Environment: real
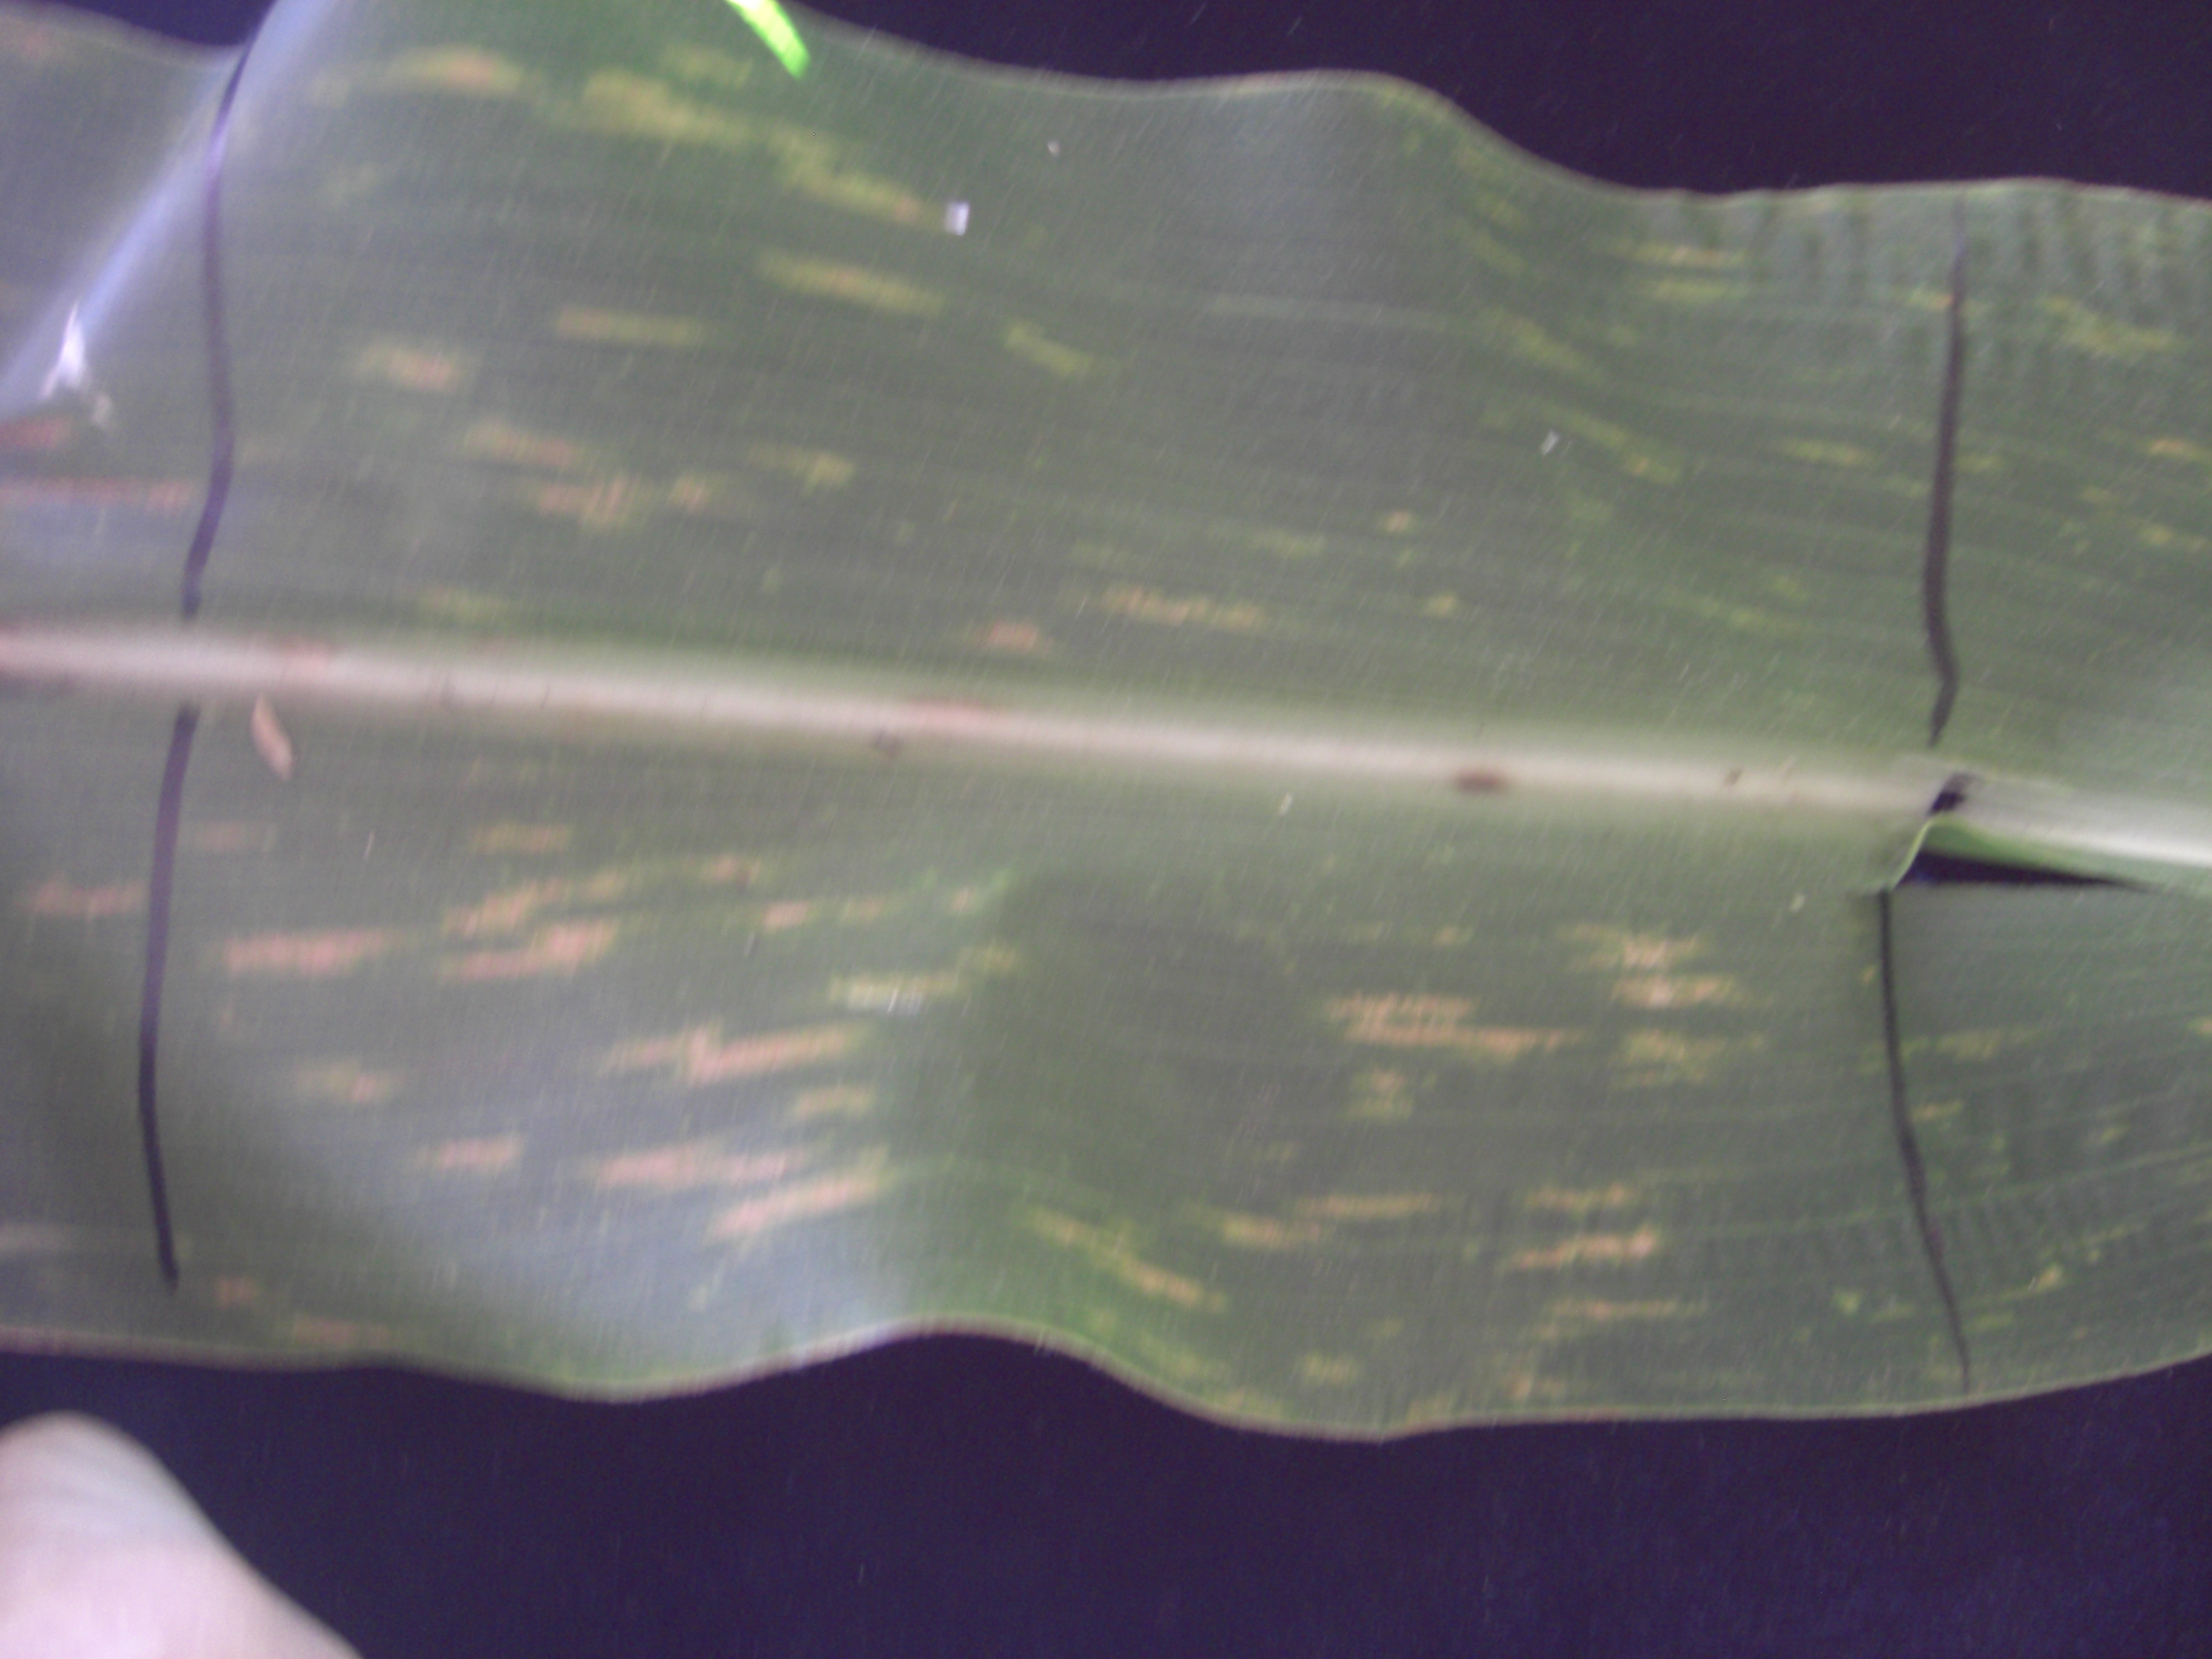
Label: gray_leaf_spot